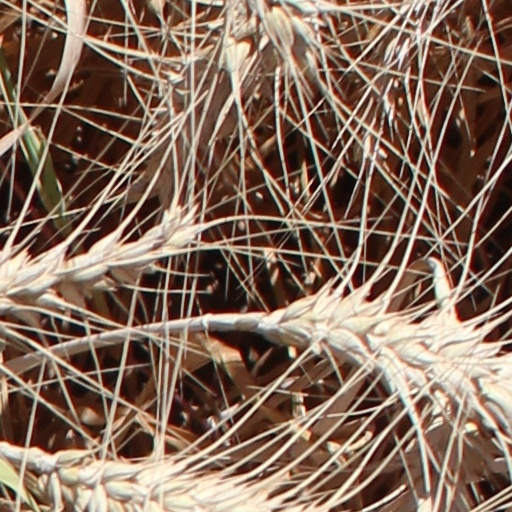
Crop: wheat